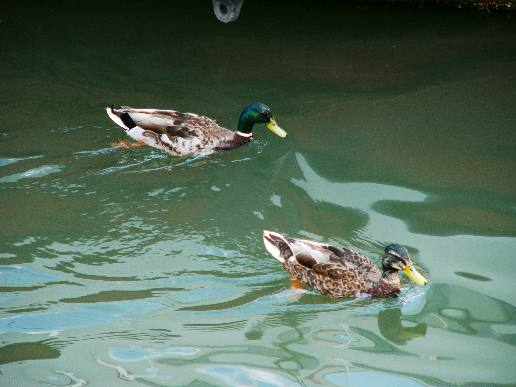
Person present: No